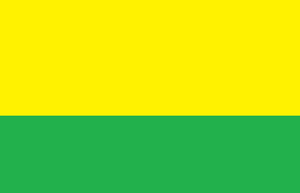
Las Naves est un canton d'Équateur situé dans la province de Bolívar.
Cet article présente une liste des principales villes d'Équateur jusqu'en 2012.